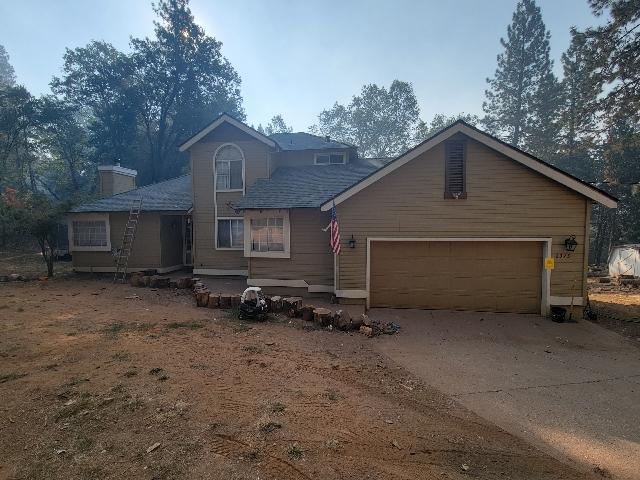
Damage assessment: no_damage